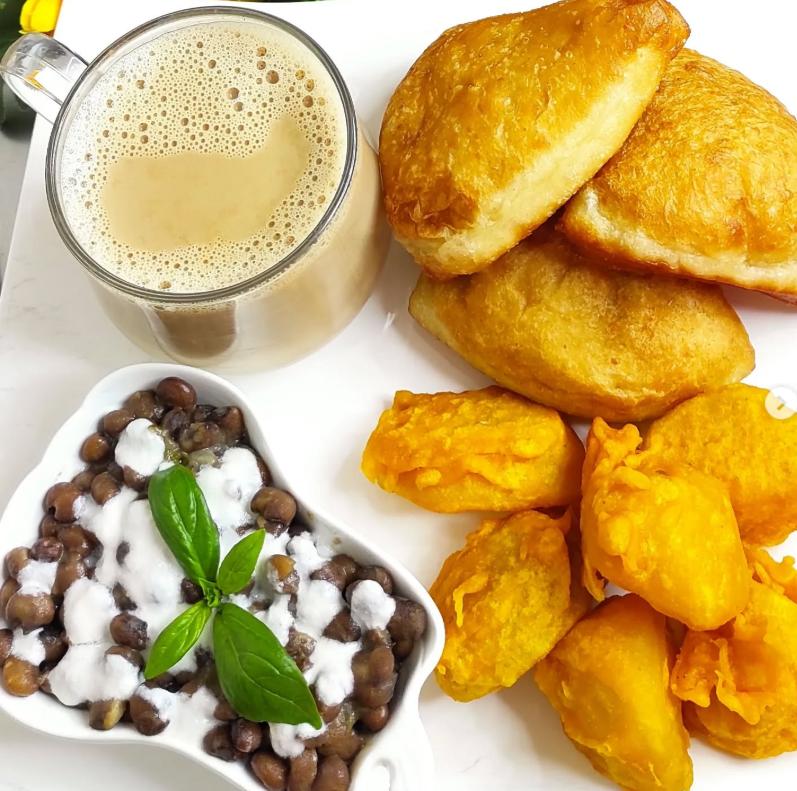
Katika sahani kuna mahamri, viazi, na mbaazi za nazi na chai. Staftahi maarufu kinachotumiwa na wapwani.